2015 Malaysian motorcycle Grand Prix

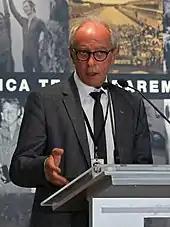
FIM president Vito Ippolito "(pictured in 2017)" wrote an open letter to the MotoGP community that said the Rossi-Márquez collision had "poisoned the atmosphere around the sport"

The FIM president Vito Ippolito wrote an open letter to the MotoGP community, saying the events had "a damaging effect on the staging of our competitions and poisoned the atmosphere around the sport", and, "We are moving away from the tradition of pride in sportsmanship that is part of the heritage of motorcycling." Thirteen-time champion Ángel Nieto wrote to Rossi and Márquez and called for both riders to resume "the harmony and the respect that has characterised throughout your successful career, in which you were an idol for one another. Respect is something that you should never lose and It should be an example for the millions of fans who love the sport." Carmelo Ezpeleta, the CEO of Dorna Sports, privately met with Lorenzo, Rossi and Márquez and later told the press at Valencia that Ippolito believed mistakes had been made and cooperation with the MotoGP community was needed to correct them, "We've done a lot of self-analysis and few people know the situation better than us. I've never had any qualms about accepting that when things go wrong, our mission is to try to see what we can do to improve things in the future.